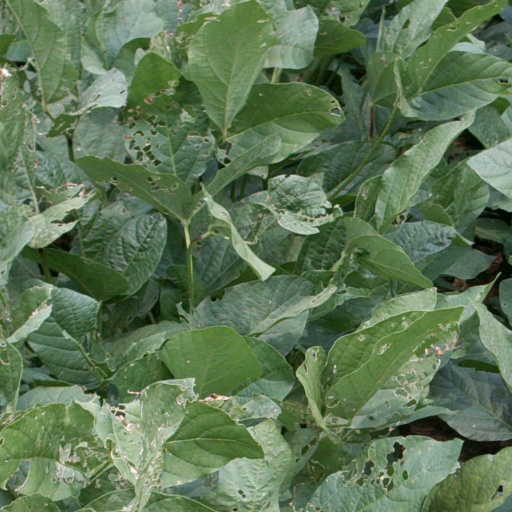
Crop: soybean